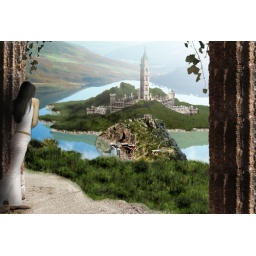
castle in lake (Final version)